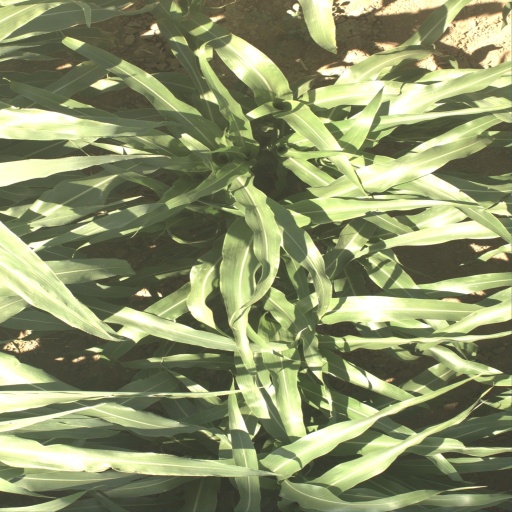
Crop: sorghum